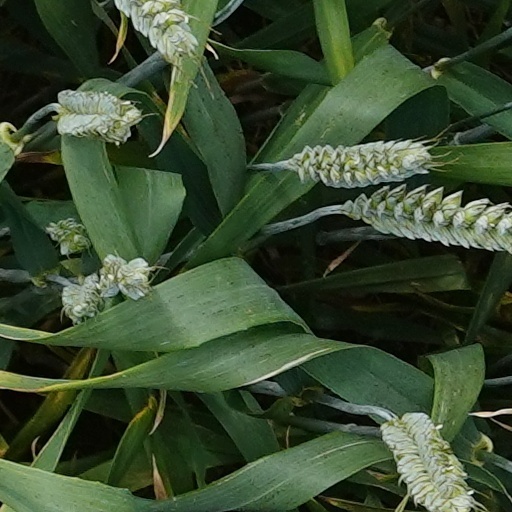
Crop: wheat